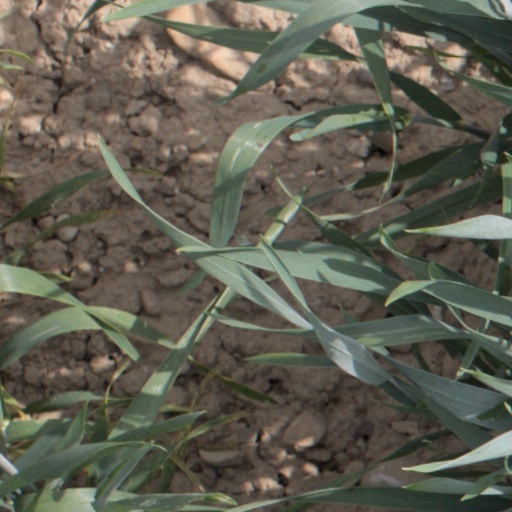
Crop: wheat